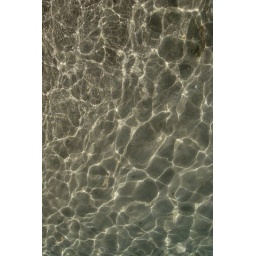
Sand beneath water at Frigate Bay beach